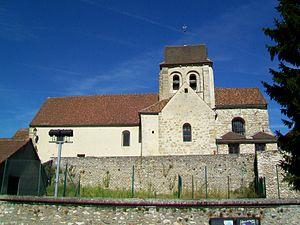
L'église Saint-Martin, vue depuis le sud.
Courdimanche est une commune française située dans le département du Val-d'Oise, en région Île-de-France.